Semsvannet

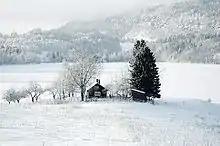
Winter over Tangen and Semsvannet

The estates Sem, Store Berg and Tveiter are to be found nearby the lake. However, situated even closer to the lake, by far – at the foot of the ridge Skaugumsåsen – is the cultural house Tangen, which during the first half of the twentieth century was the domicile of the Family Kaspersen; who among others frequently was visited by the Norwegian cultural personality and friend Alf Prøysen at social gatherings and feasts arranged by the family.